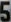
Number: 5